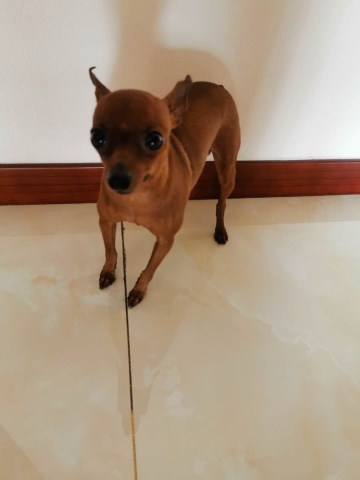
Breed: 561-n000127-miniature_pinscher